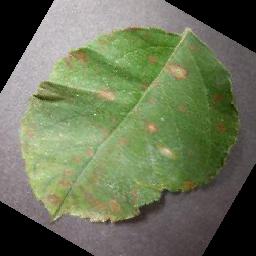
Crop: apple
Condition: cedar_rust